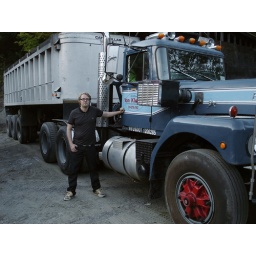
Erik shows his truck during my stay at his house in Woodstock